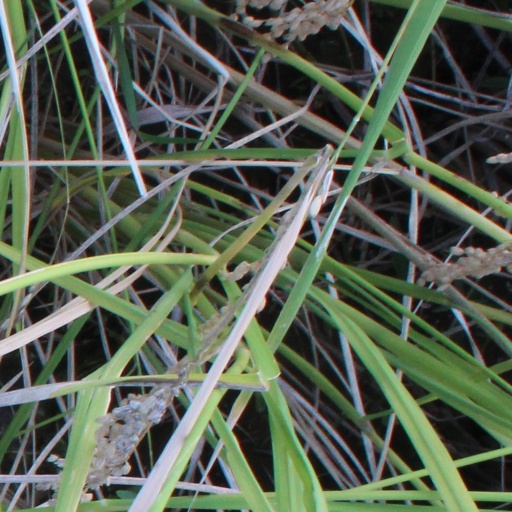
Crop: rice